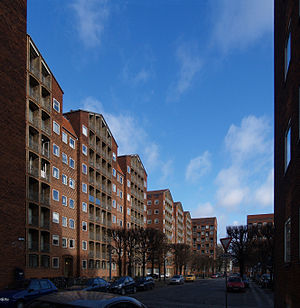
Adelgade (København)
Adelgade ved Dronningegården.
Adelgade er en gade i Københavns Indre By, der løber fra Gothersgade i sydvest til Sankt Pauls Plads i nordøst.